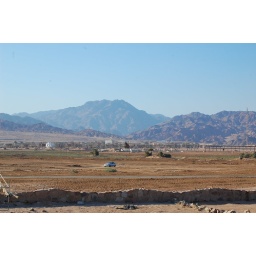
View of the mountains from the beach in dahab